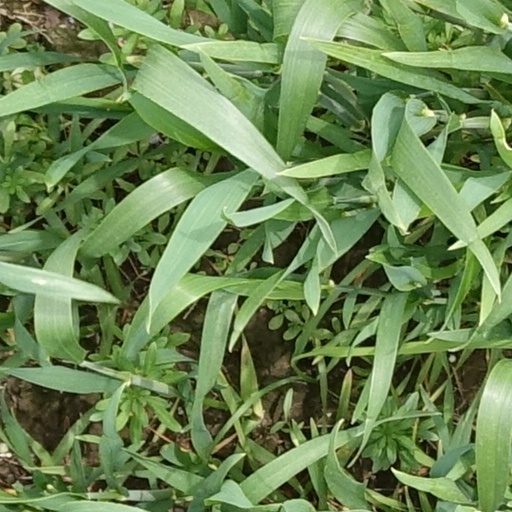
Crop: wheat